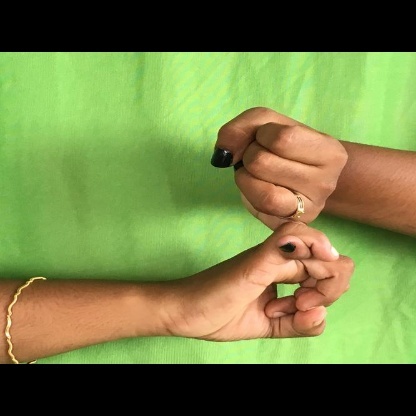
Mudra: Kilaka